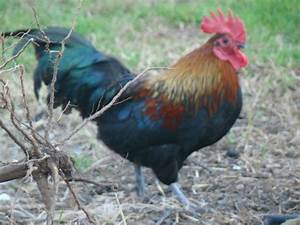
Label: gallina